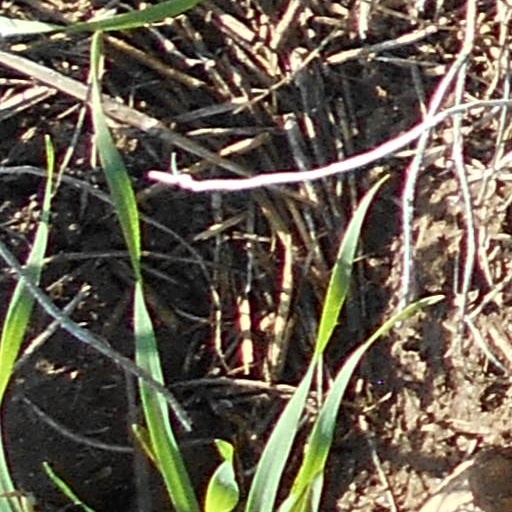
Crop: wheat